Islamabad Capital Territory

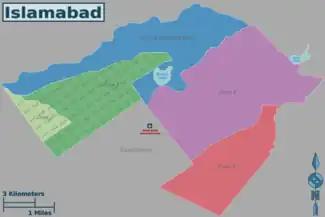
The five zones and sectors of Islamabad

The Islamabad Capital Territory is composed of eight types of areas: administrative, commercial, diplomatic, educational, green, industrial, residential, and rural.